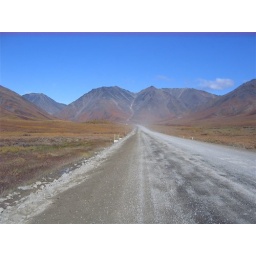
The highway stretching out and up toward Atigun Pass. Note we are now above the northern tree line.